BMW 3 Series (F30)

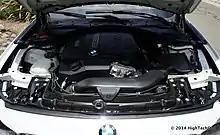
BMW straight-six petrol engine (N55)

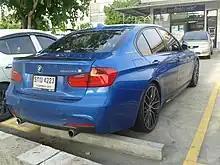
BMW ActiveHybrid 3 M Sport

The petrol models initially used the turbocharged 4-cylinder N13, 4-cylinder N20 and 6-cylinder N55 engines. This meant that the 328i models (traditionally powered by naturally-aspirated 6-cylinder engines) now used the turbocharged 4-cylinder N20 engine. For the 2016 facelift (LCI), the engines were updated to the 3-cylinder B38, the 4-cylinder B48 and the 6-cylinder B58.